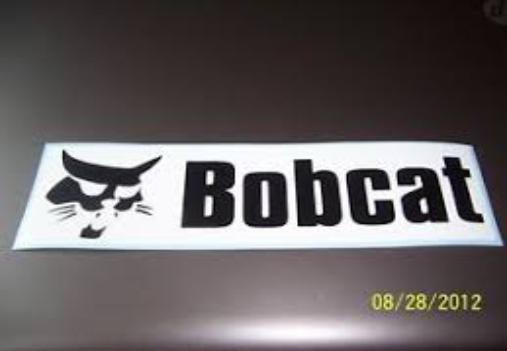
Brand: bobcat
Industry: Transportation